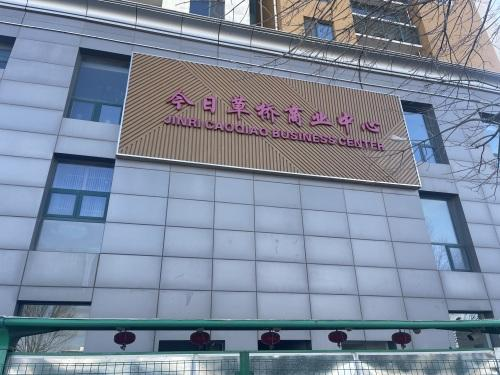
地标名称：今日草桥商业中心
所在城市：北京市·丰台区